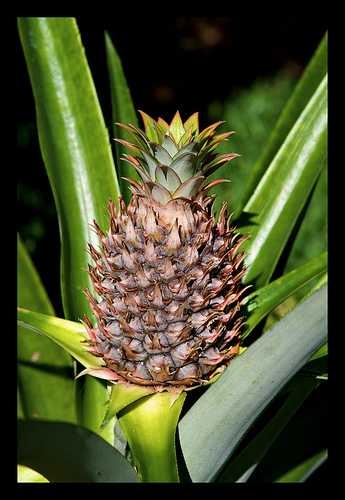
Label: Pineapple